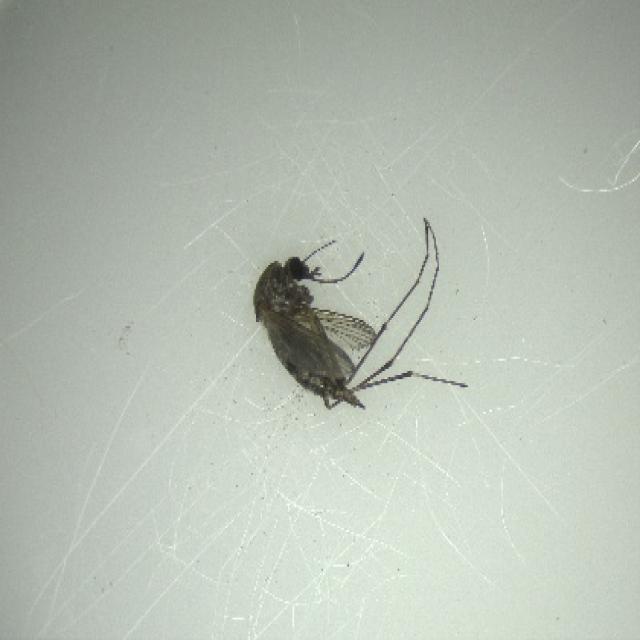
Species: aedes_vexans